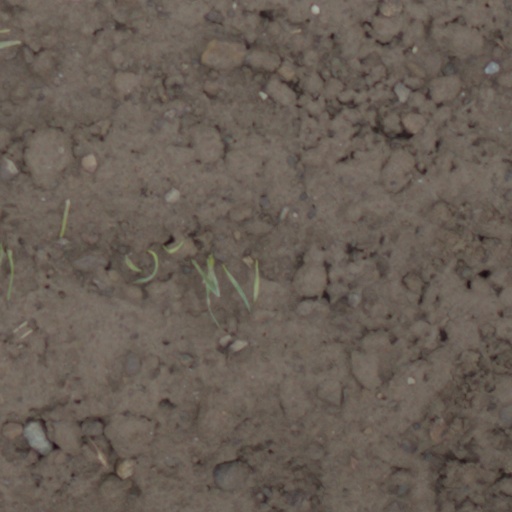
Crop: wheat